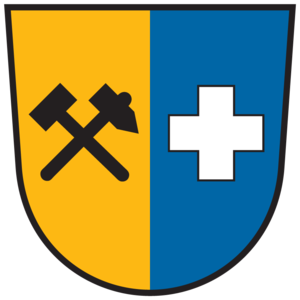
Gitschtal est une commune autrichienne du district de Hermagor en Carinthie.